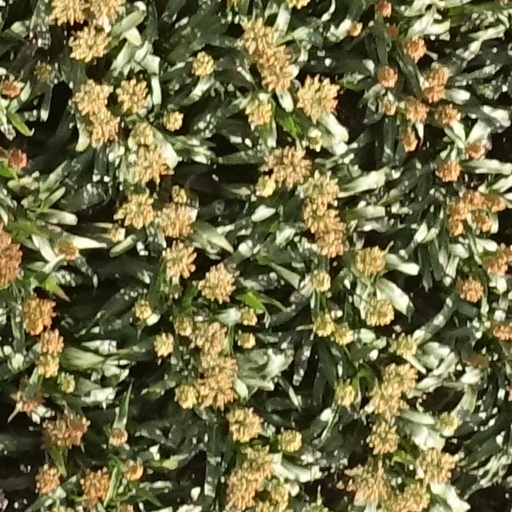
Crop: sorghum